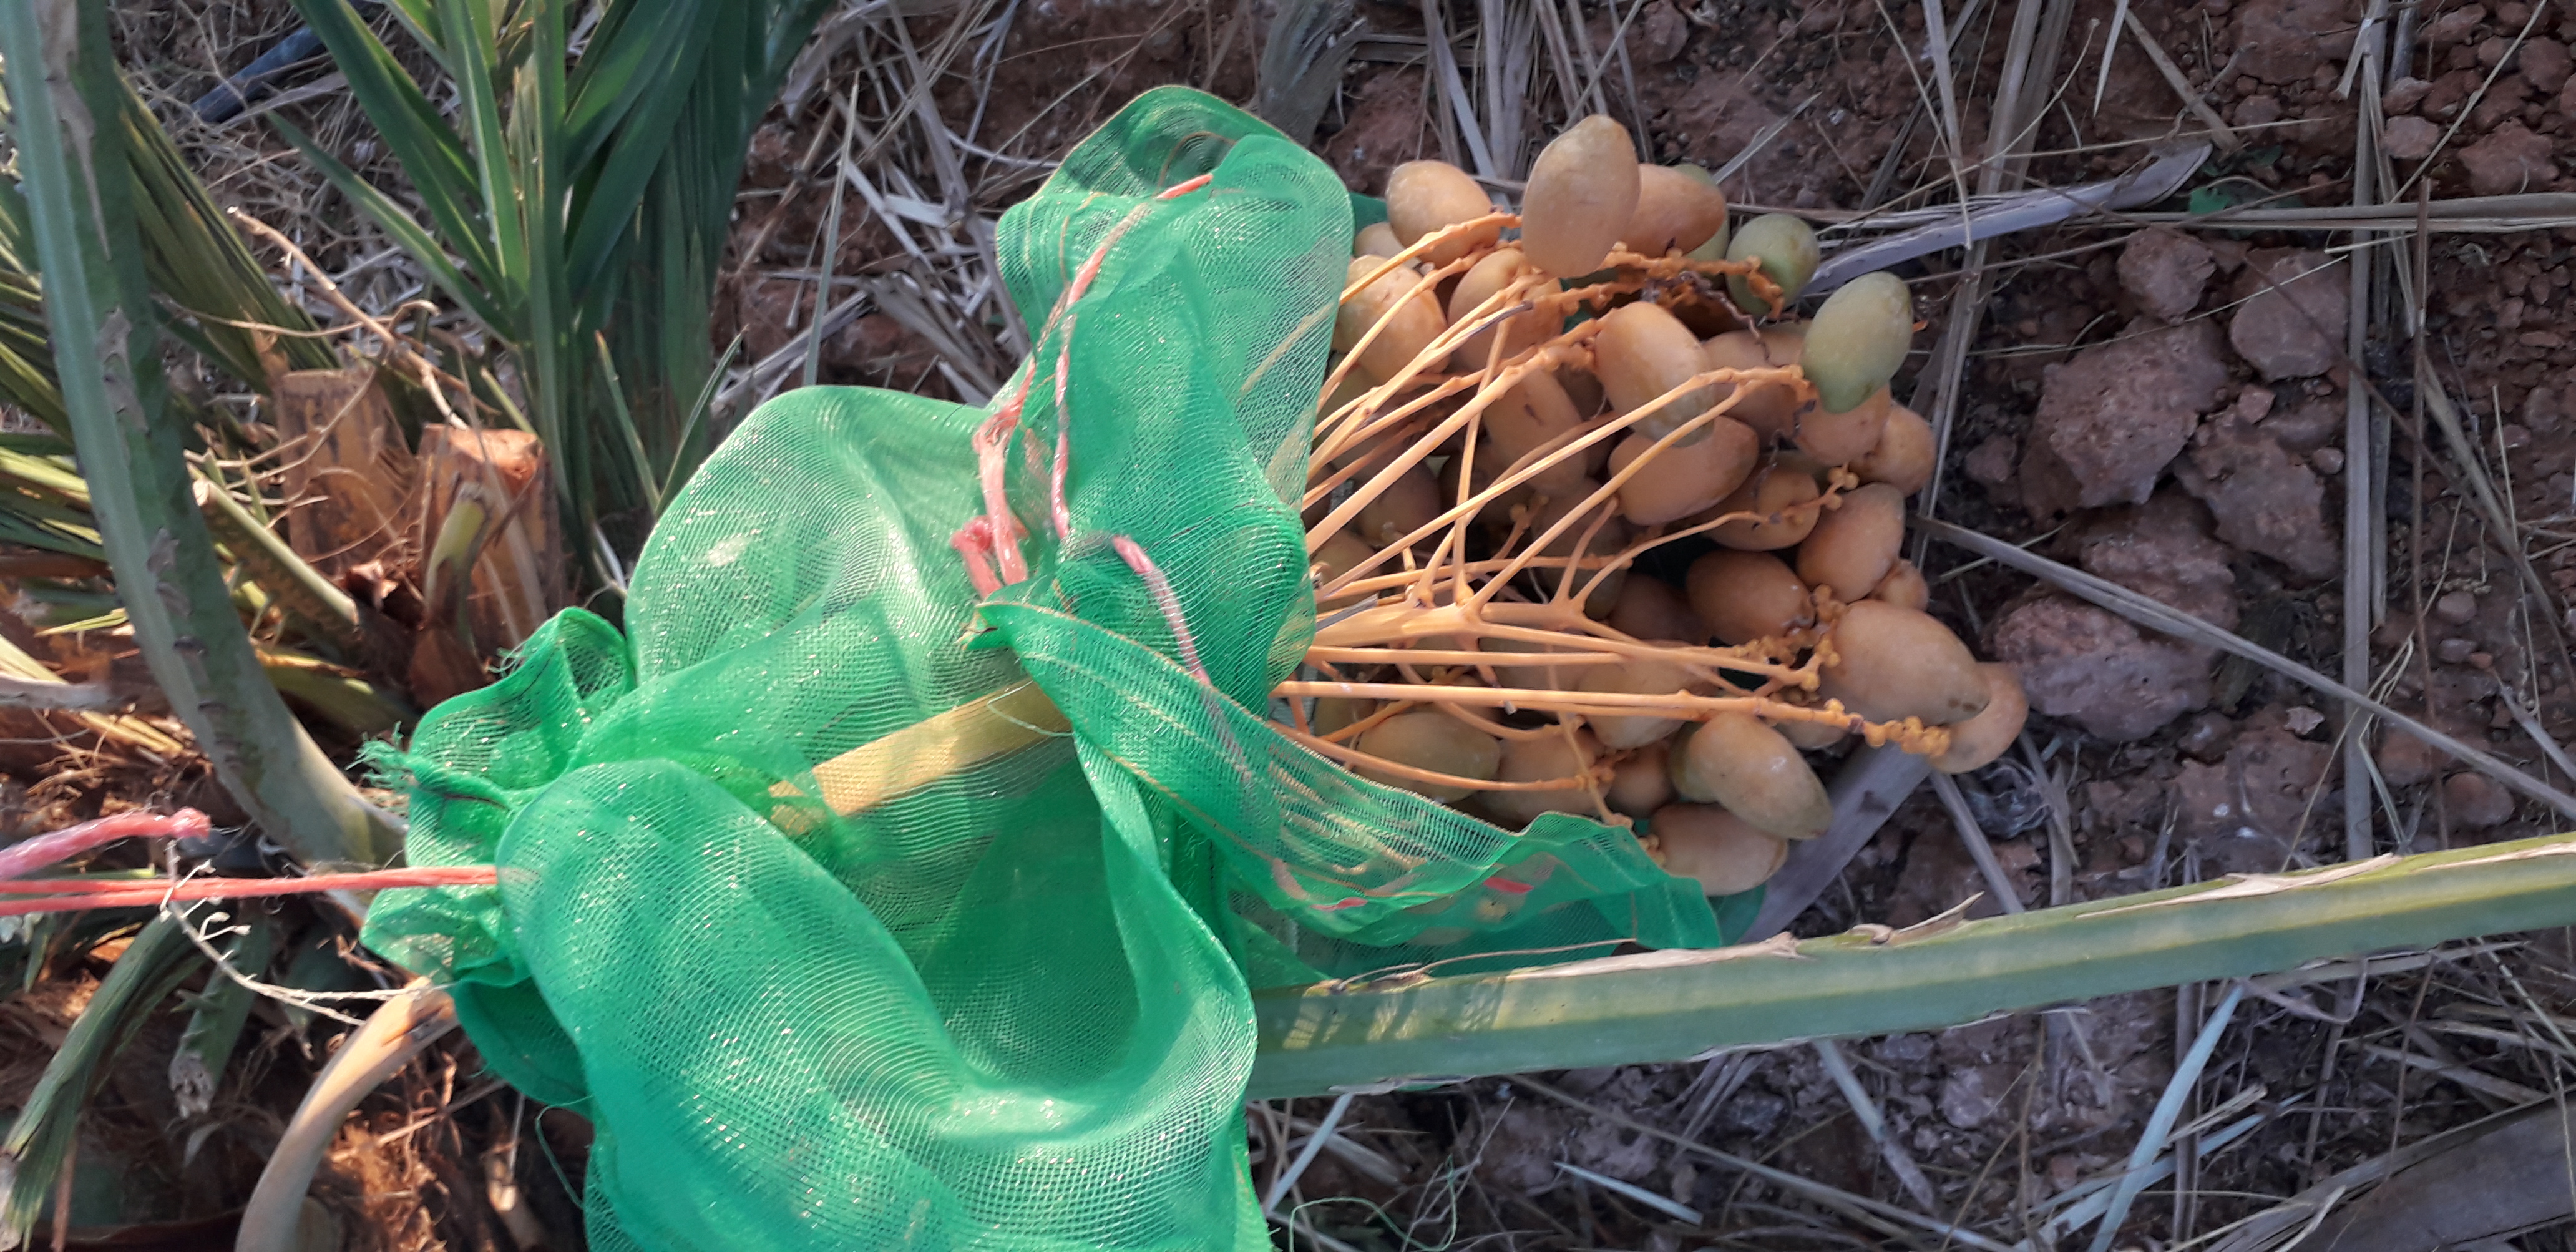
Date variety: Boumajhoul